NASCAR 98

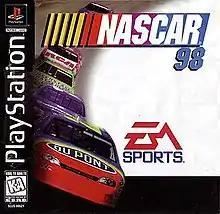
North American PlayStation cover art featuring the cars of Jeff Gordon, Dale Earnhardt, Bobby Labonte, and John Andretti

NASCAR '98 is a racing simulator video game developed by Stormfront Studios, published by EA Sports, and released in 1997 for Sony PlayStation and Sega Saturn. This was the first game in the EA Sports NASCAR series.